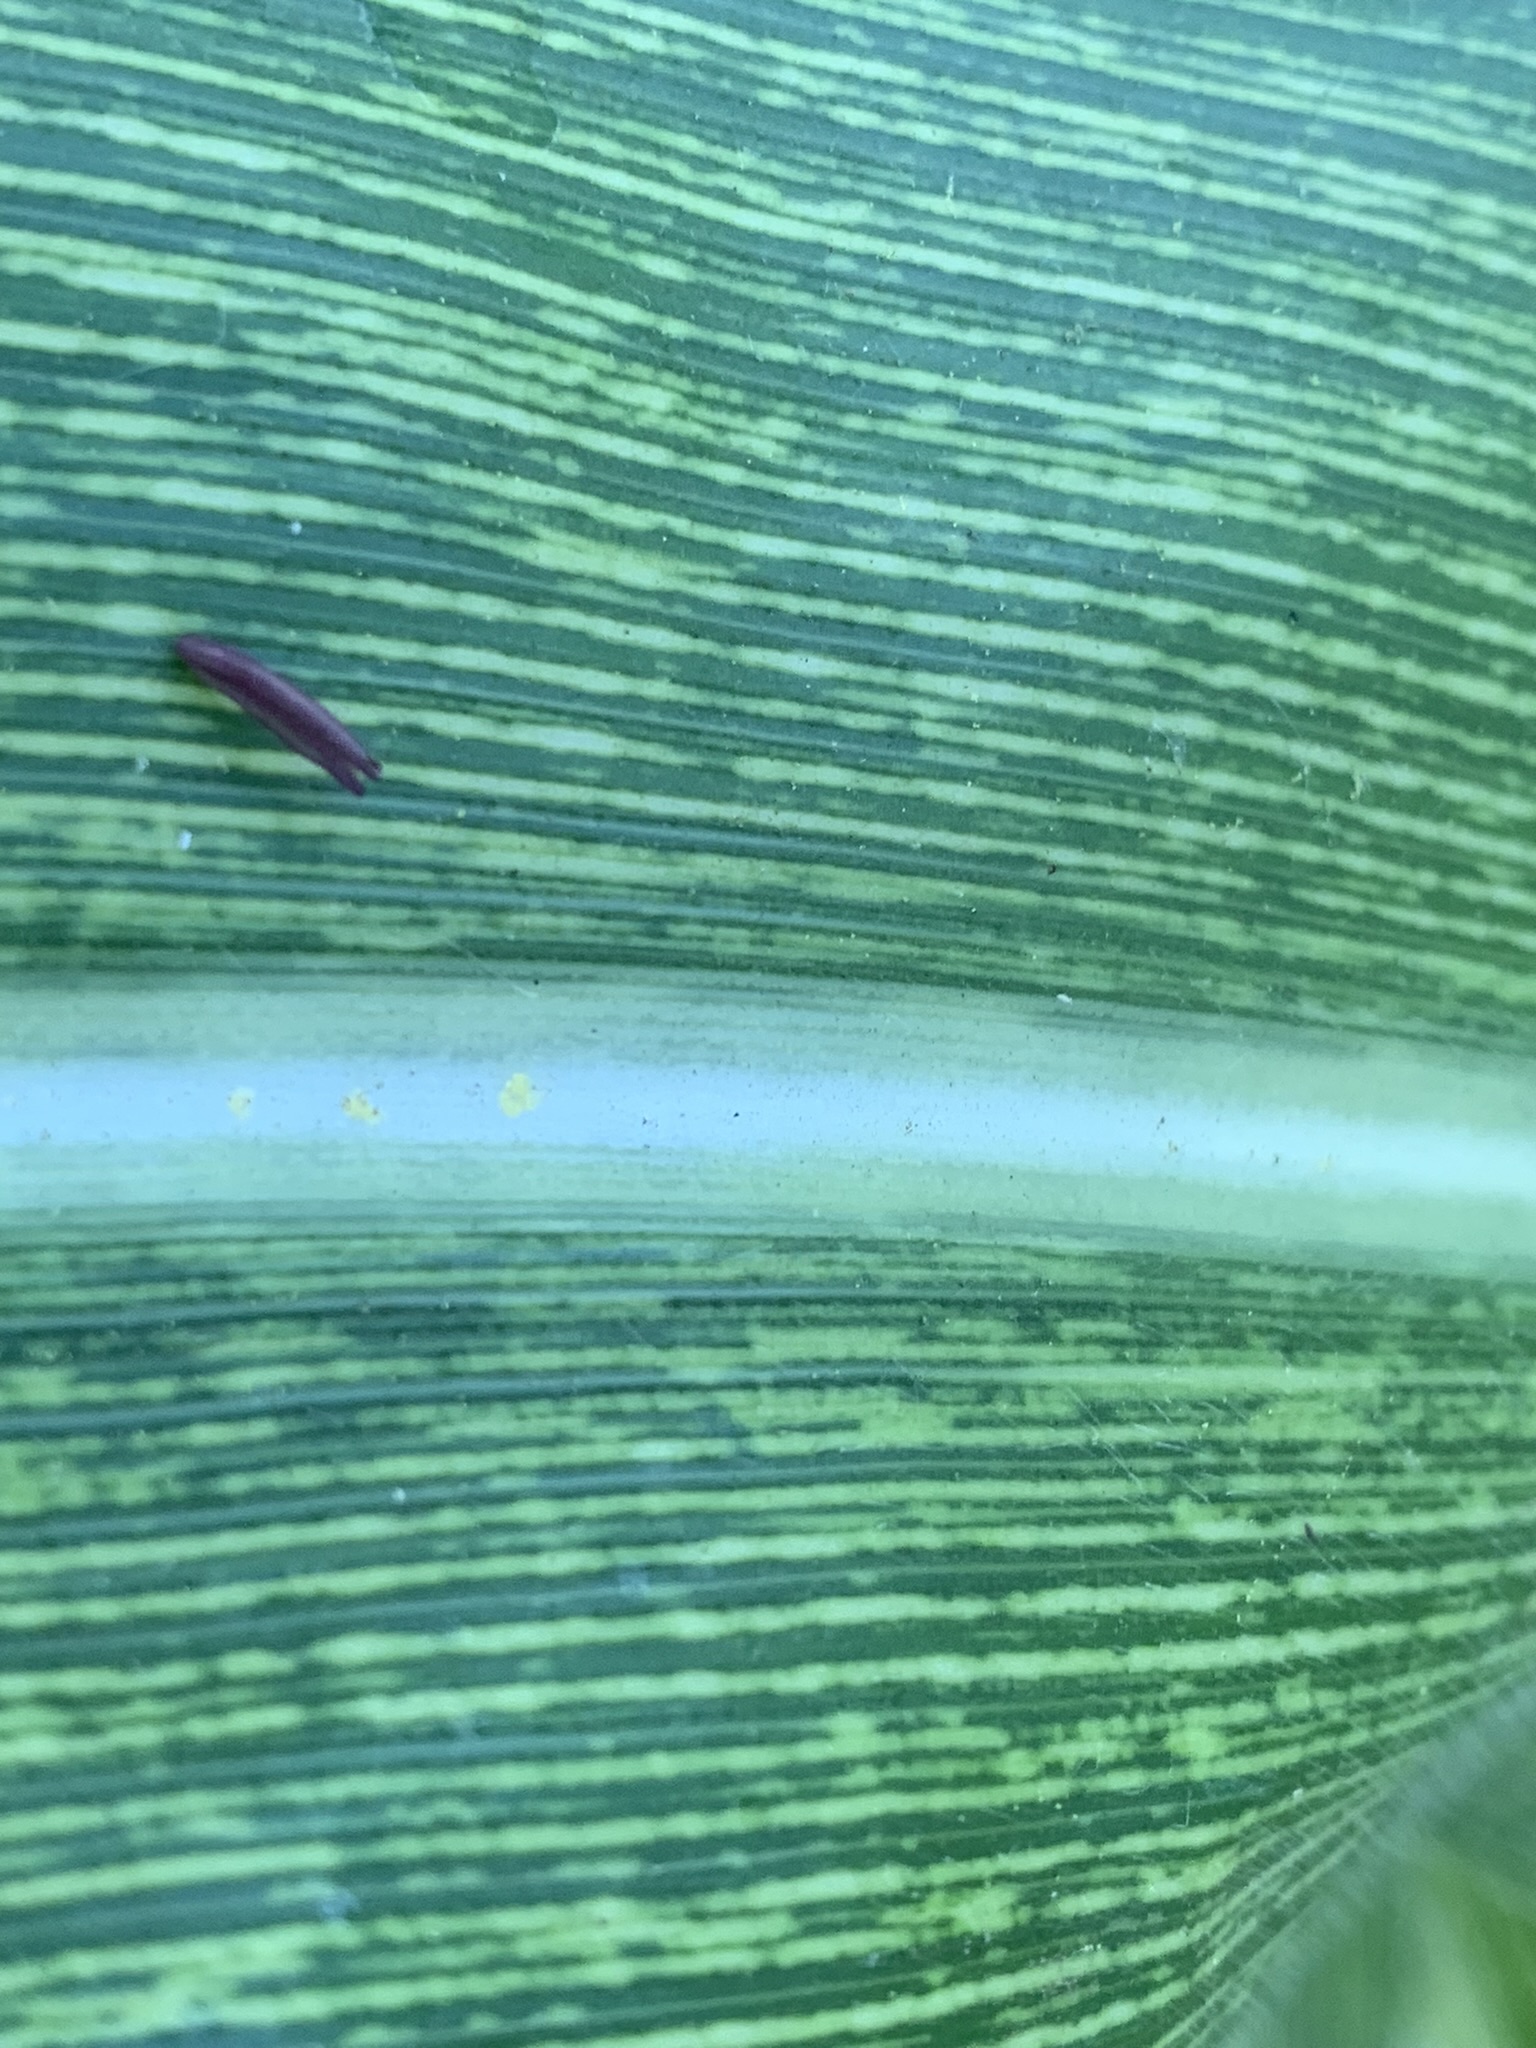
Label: MSV